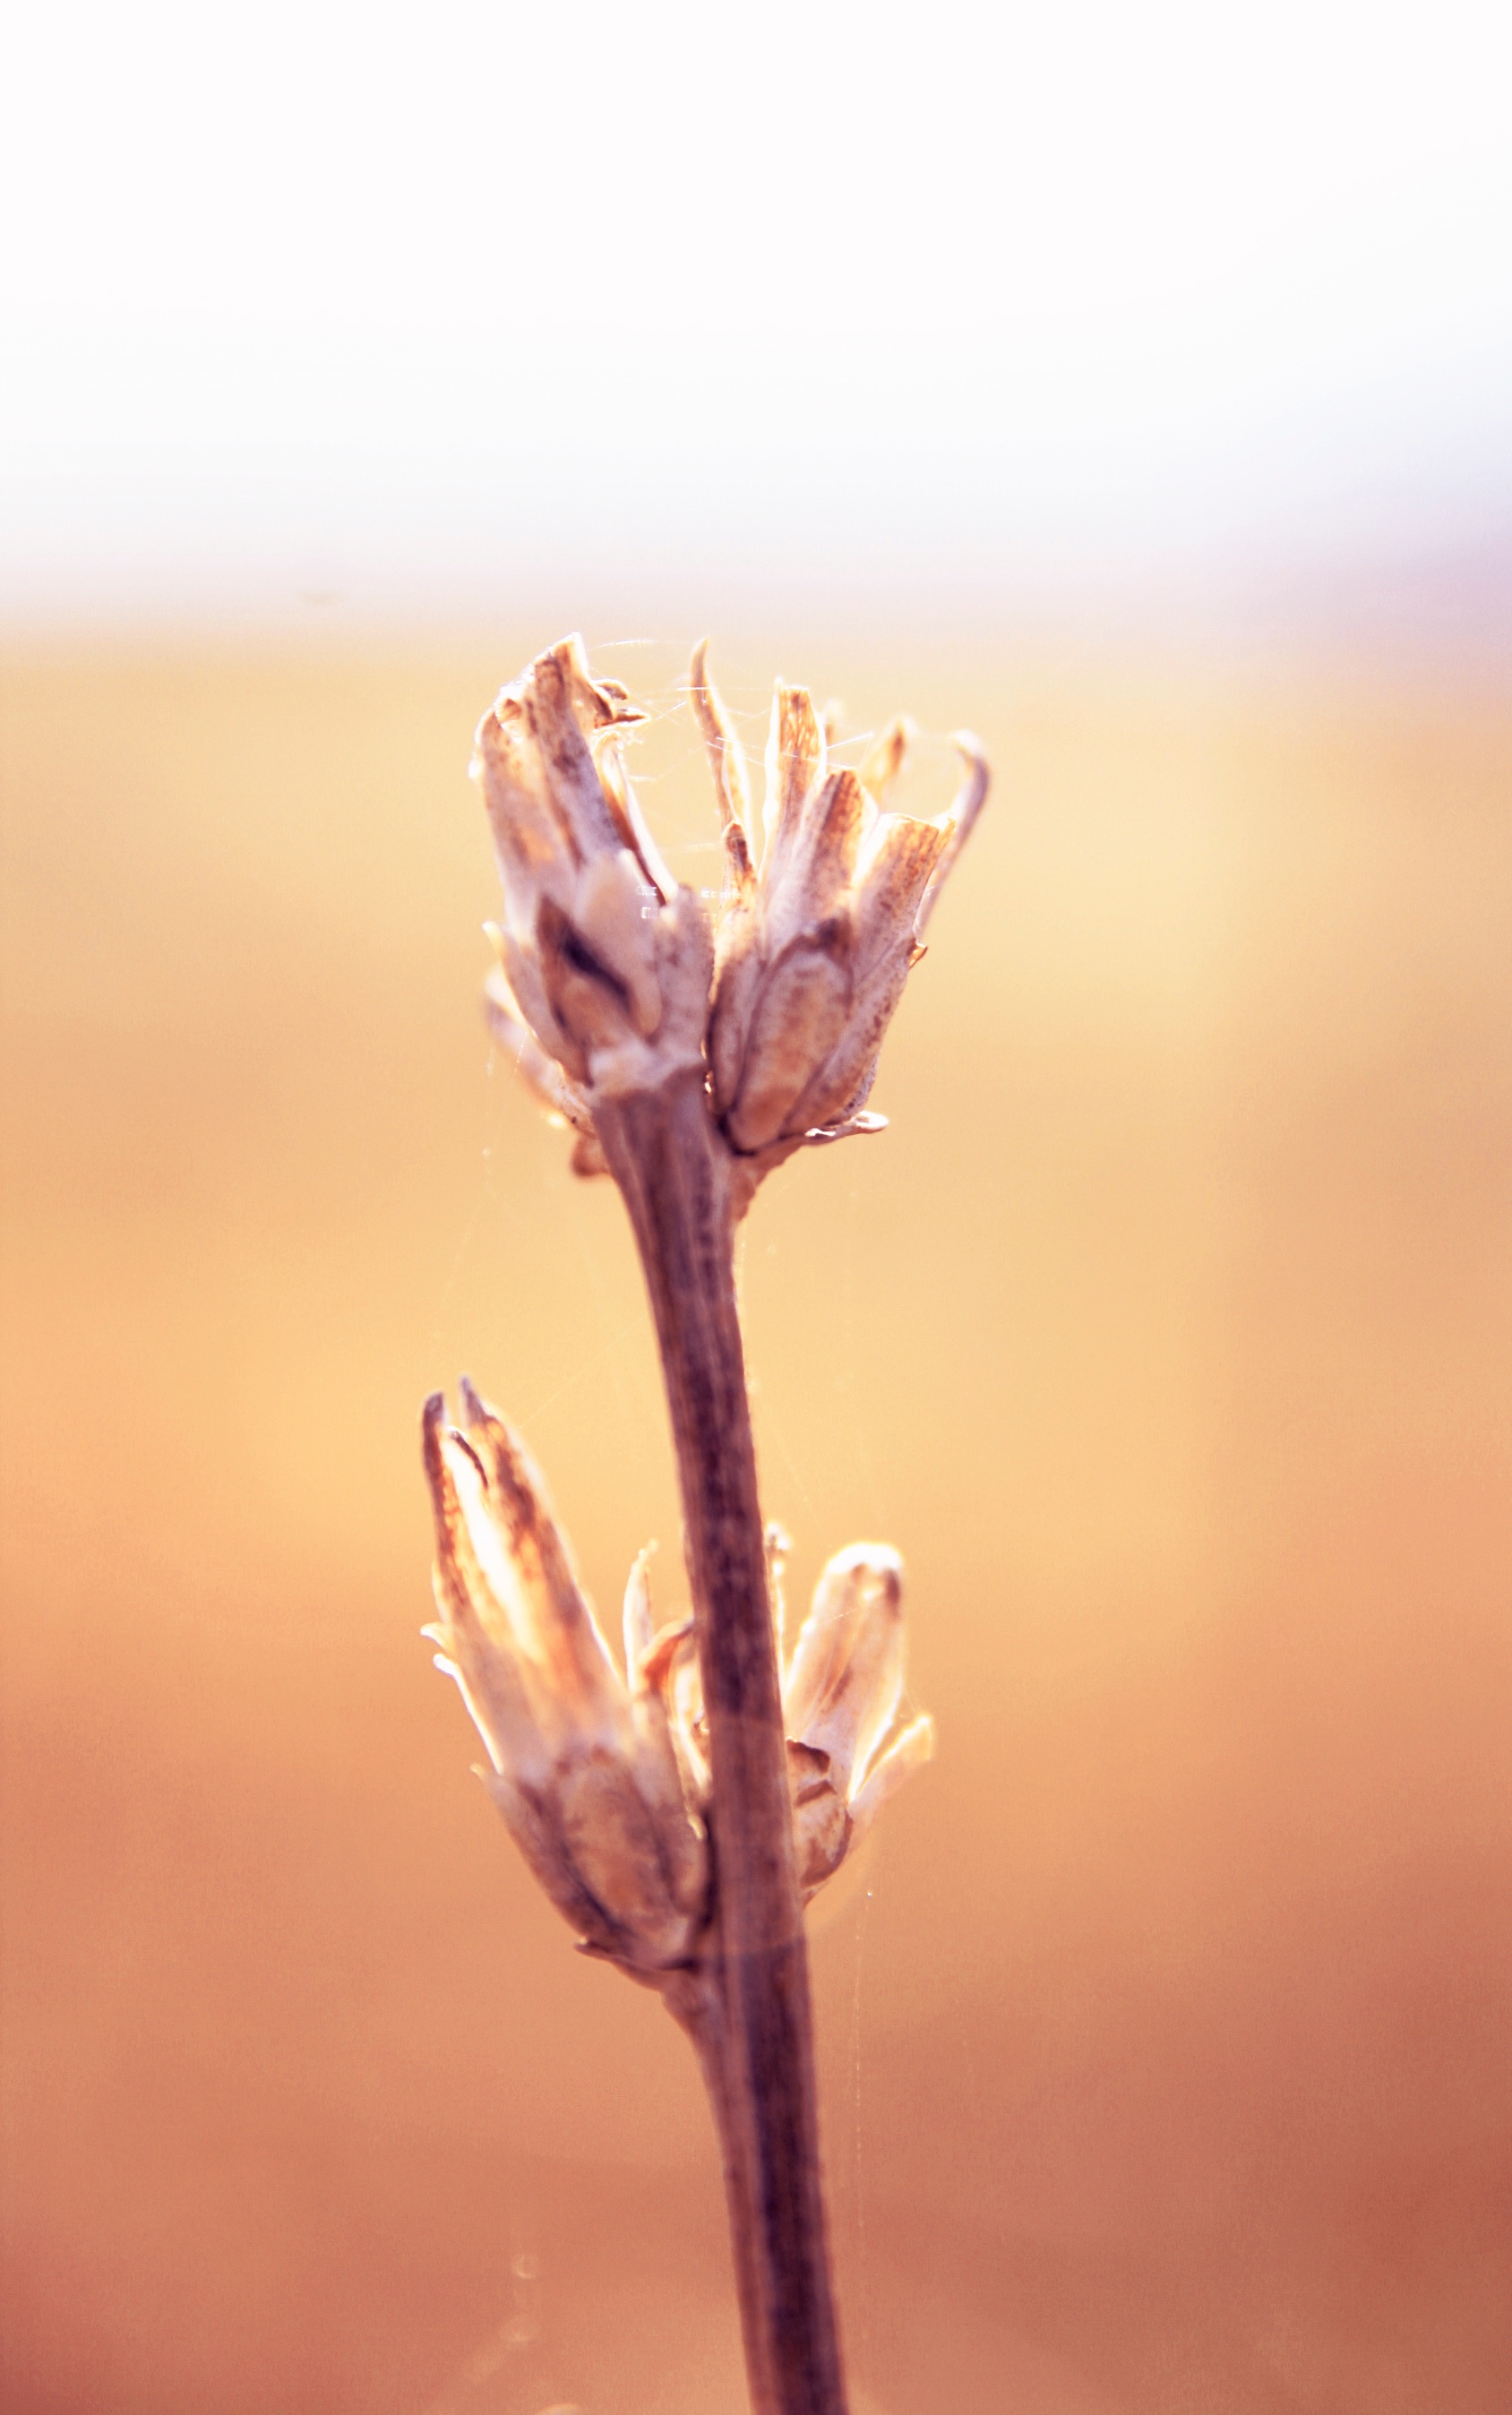
branch, blossom, plant, photography, sunlight, leaf, flower, petal, spring, flora, twig, wildflower, close up, bud, macro photography, flowering plant, grass family, plant stem